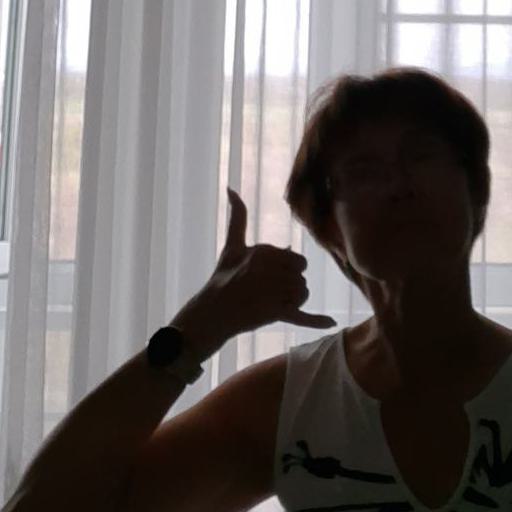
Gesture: call